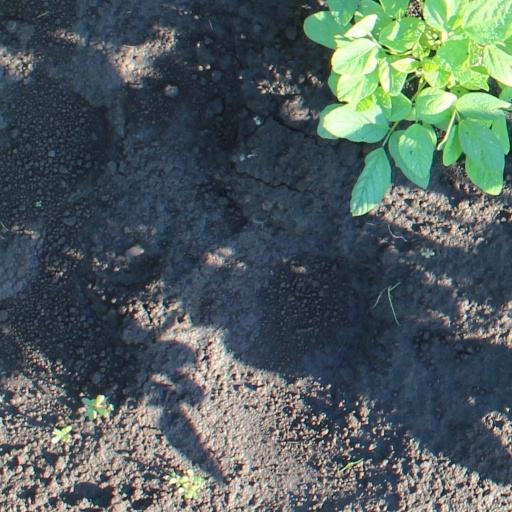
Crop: soybean